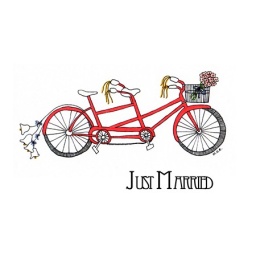
hand drawn and collaged by an employee here at the home office